Dryomyza anilis

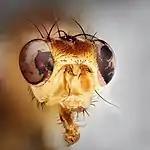
Face of "Dryomyza anilis", depicting the fly's large red eyes

"D. anilis" adults are medium-sized, ranging in overall length from 7–14 mm, but are typically 12 mm long. Their coloration is light-brown and orange with large red eyes. Generally, the species can be separated from other species of "Dryomyzidae" by their nearly-bare arista (apical bristle), covered lunule (a crescent-shaped mark, found around the wing margins), and developed prostigmatic and prescutellar bristles.